Phonte

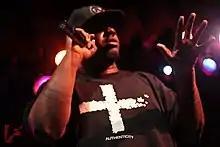
Phonte in 2011

Phonte Lyshod Coleman, known mononymously as Phonte (born December 28, 1978), is an American rapper, singer, producer, actor, and voice over artist. He is a member of the North Carolina hip-hop trio/duo Little Brother and one-half of the duo The Foreign Exchange. His music spans multiple genres including R&B, hip-hop, house and electronic music.